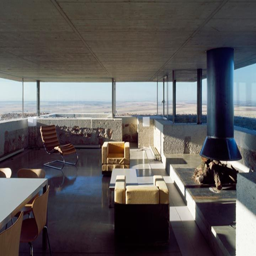
true to it 's name , this home overlooking the plateau emphasizes horizontal planes and the distant horizon with a nearly continuous ribbon of windows , making the concrete roof appear to float above